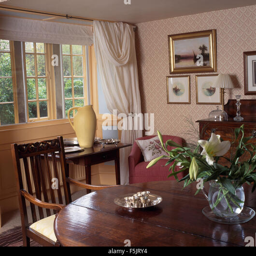
vase of white lilies on an antique table in a nineties cottage dining room with patterned wallpaper and white draped